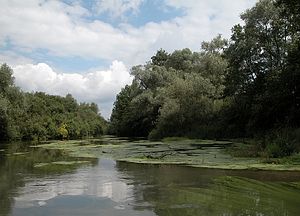
Rhinen / Miljø / Biotoper
Bræmme af skov ved en afsnøret flodarm af Rhinen i naturbeskyttelsesområdet Taubergießen i Baden-Württemberg
Rhinen er en europæisk flod, der udspringer ved Tomasee ved Oberalppasset i den schweiziske kanton Graubünden i den sydøstlige del af de Schweiziske Alper. Floden danner grænse mellem Schweiz og Østrig, mellem Schweiz og Liechtenstein og mellem Schweiz og Østrig, inden den løber ud i Bodensee, hvor den danner grænsen mellem Schweiz og Tyskland. Nord for Basel danner Rhinen grænsen mellem Frankrig og Tyskland indtil et punkt sydvest for Karlsruhe, hvorfra Rhinen løber gennem det tyske Ruhr-distrikt. Øst for Nijmegen løber Rhinen videre ind i Holland for til sidst at løbe ud ved Nordsøkysten. Den største by ved Rhinen er Köln med et indbyggertal på 1.024.373. Rhinen er med sine 1.232 km den tredjelængste flod i Europa, kun overgået af Donau og Volga.